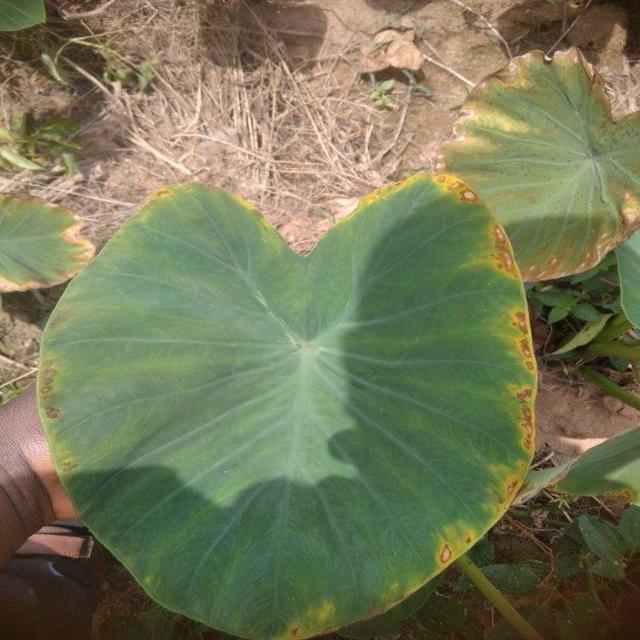
Label: Early_Blight